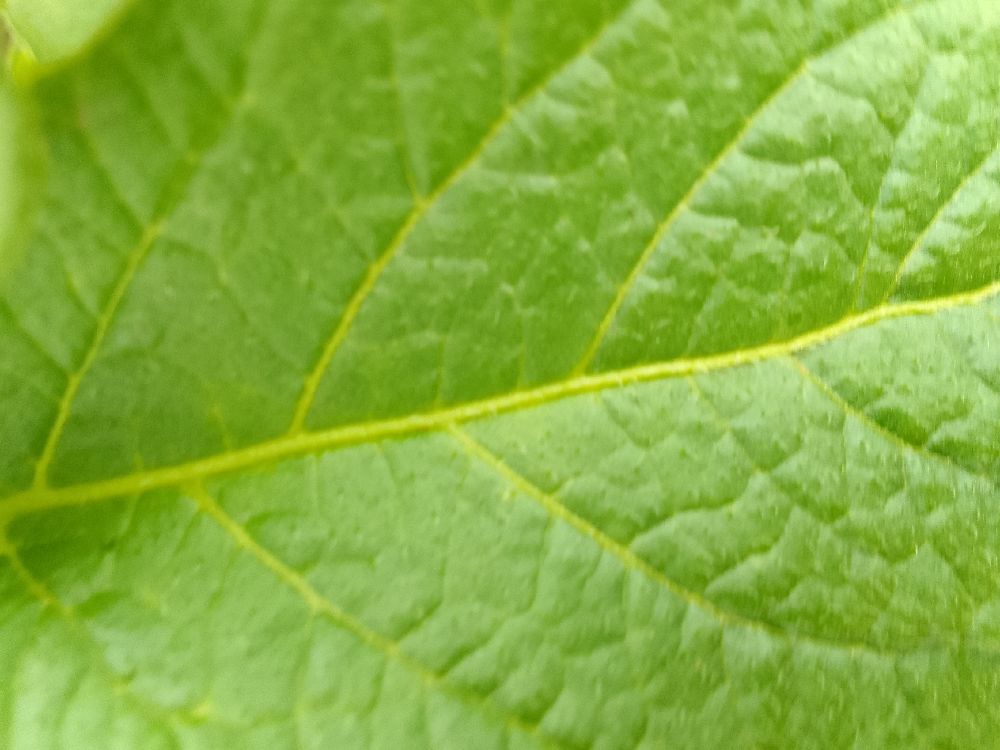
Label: Healthy